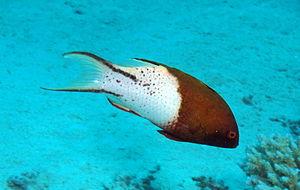
Les Labridae, ou communément nommés les Labres, représentent une vaste famille de poissons avec plus de 500 espèces distinctes. Ils constituent la deuxième plus grande famille des poissons marins et la troisième plus importante famille de l'ordre des Perciformes.
Bodianus est un genre de poissons marins de la famille des Labridés.